Riedel (glass manufacturer)

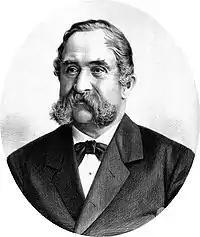
Josef Riedel (c. 1885)

Josef Riedel (1816–1894) was born in the time of the industrial revolution. He owned eight glassworks in 1858 to include two textile factories and coalmines. His glassworks produced glass jewellery, beads and chandelier parts and in 1873, they began producing luxury hollow glass products too. He received many accolades for his achievements: he was awarded the ‘Grand Prix’ at the World Fair in Vienna in 1873, honorary citizenship by local authorities in Franzesbad and Wiesenthal and he was awarded an Order by the Pope.